NCAA Final Four 2002

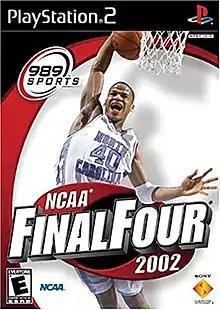
Cover featuring Joseph Forte

NCAA Final Four 2002 is a 2001 basketball video game developed by Killer Game and published by Sony Computer Entertainment for the PlayStation 2. It was released only in North America under 989 Sports.